Ore Mountains

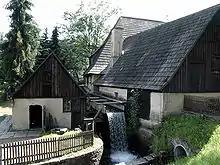
Frohnauer Hammer Museum of Technology, an example of the iron hammer mills that were built as part of the mining industry

Mining on the Bohemian side of the mountains probably began in the 14th century. An indication of this is a contract between Boresch of Riesenburg and the Ossegg abbot, Gerwig, in which the division of revenue derived from ore was agreed. Grains of tin ("Zinnkörner" or "Graupen") were obtained at that time in the Seiffen mining area and gave the Bohemian mining town of Graupen (Czech "Krupka") its name.